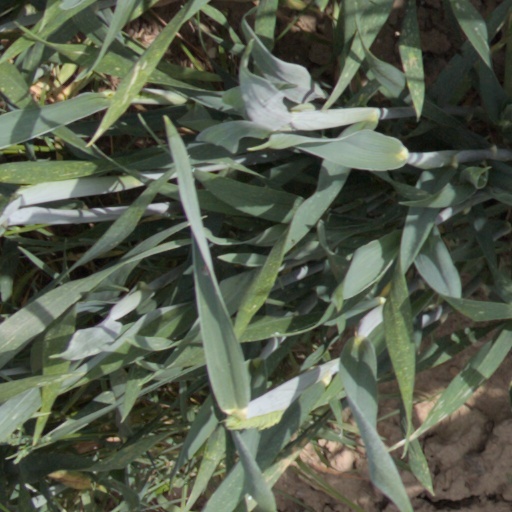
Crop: wheat